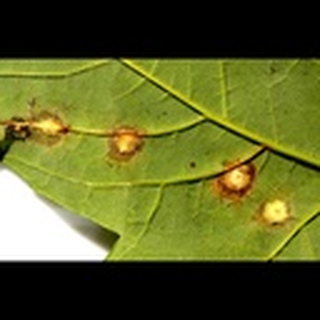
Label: cotton_target_spot